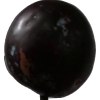
Label: plum